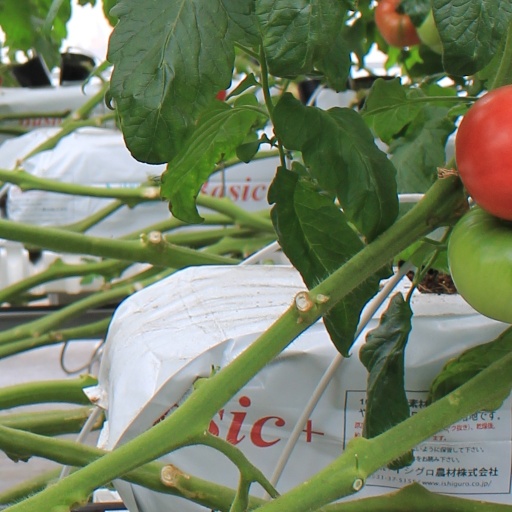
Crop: tomato